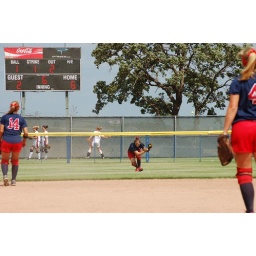
Kandi catching ball in left field